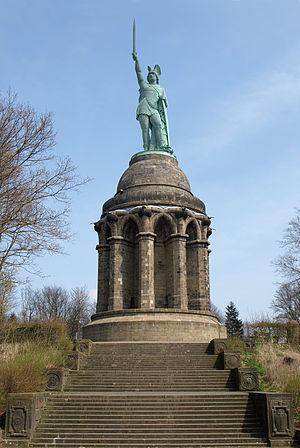
Cet article recense les statues les plus hautes actuellement érigées.